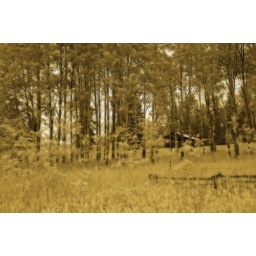
old building in the forest near Bridge Lake